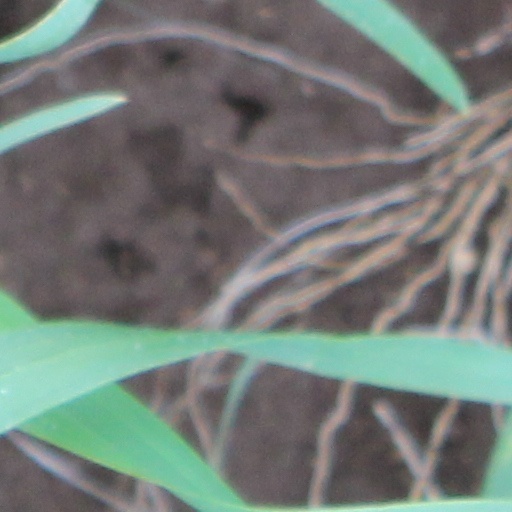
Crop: wheat